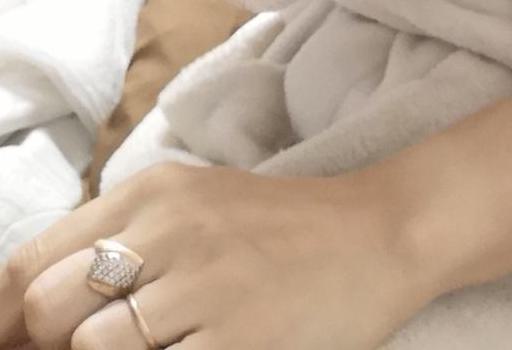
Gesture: no_gesture